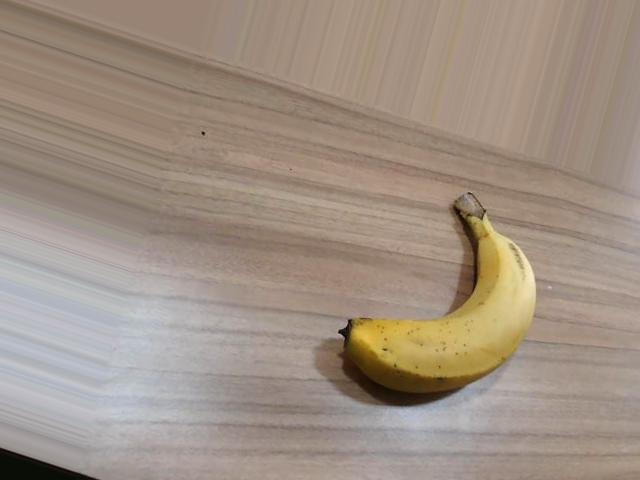
Label: Ripe_Banana